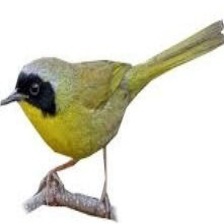
Species: ALTAMIRA YELLOWTHROAT
Scientific name: GEOTHLYPIS FLAVOVELATA